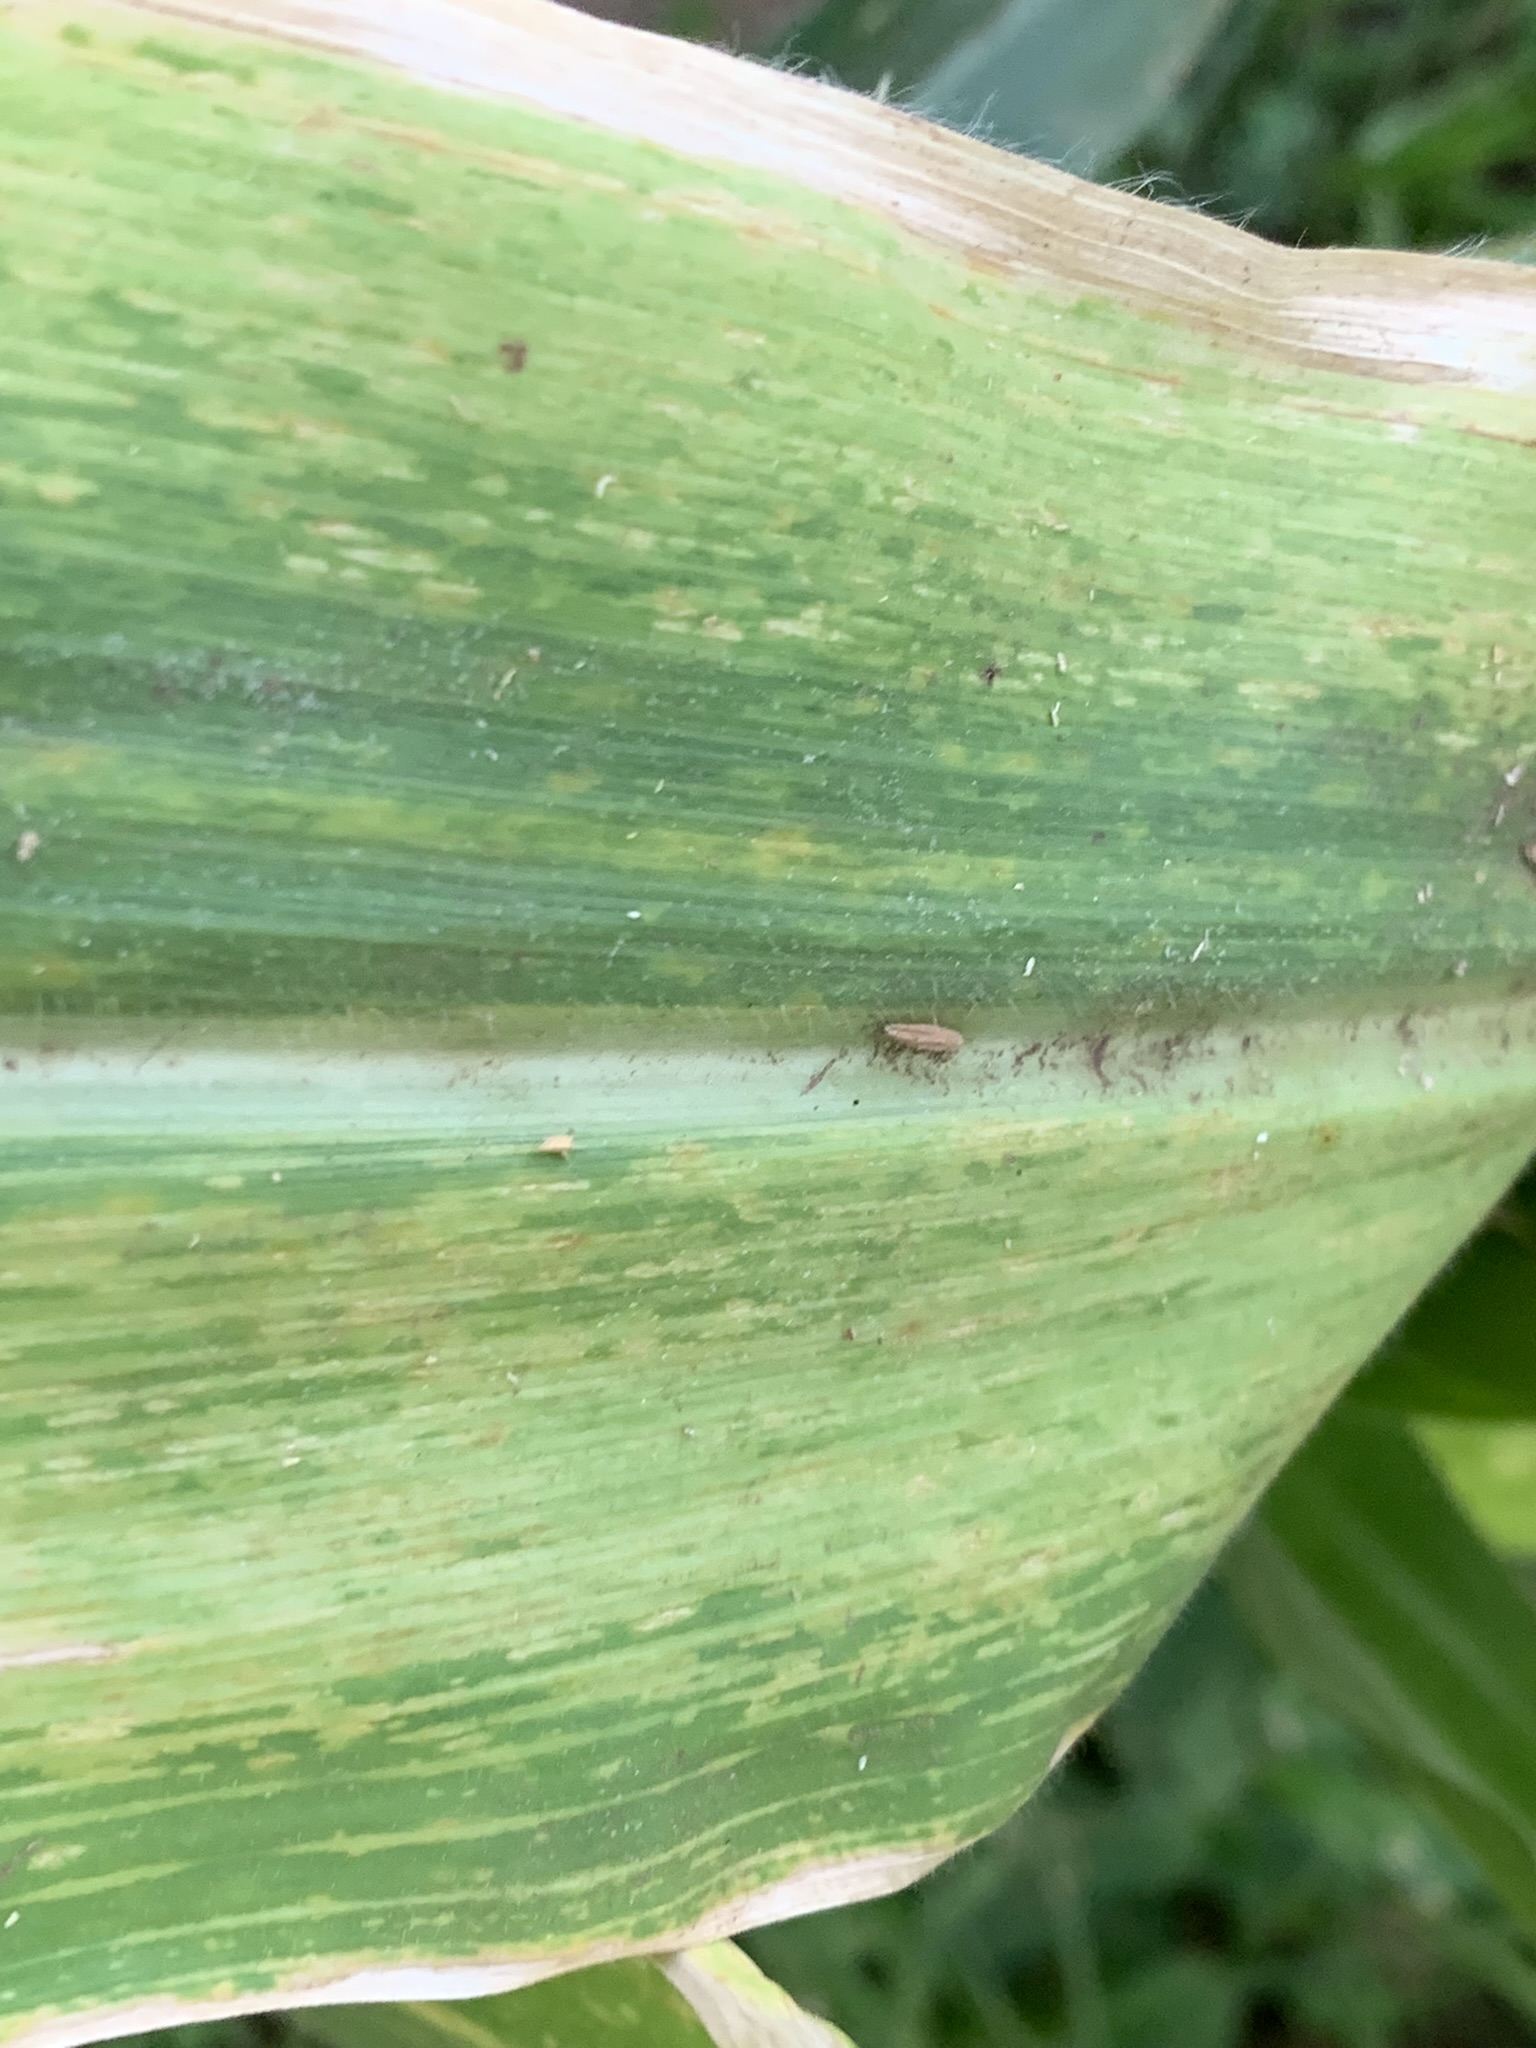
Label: MLN